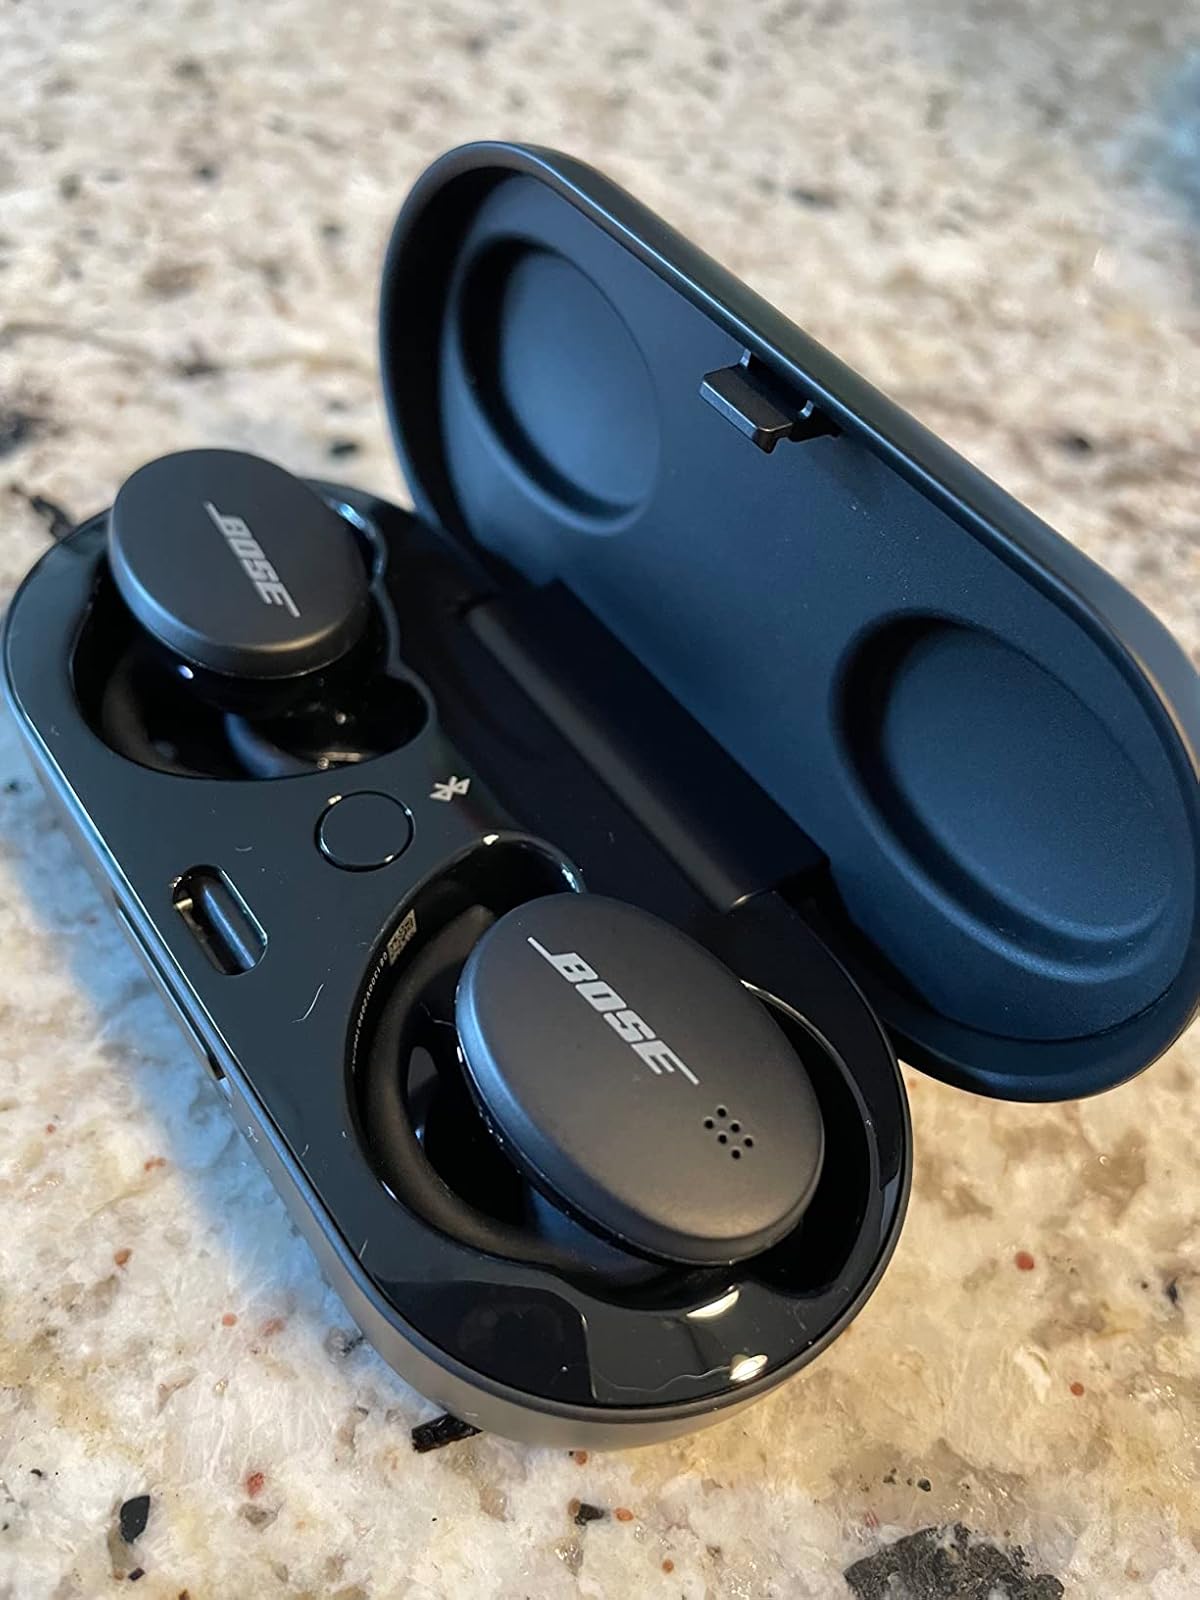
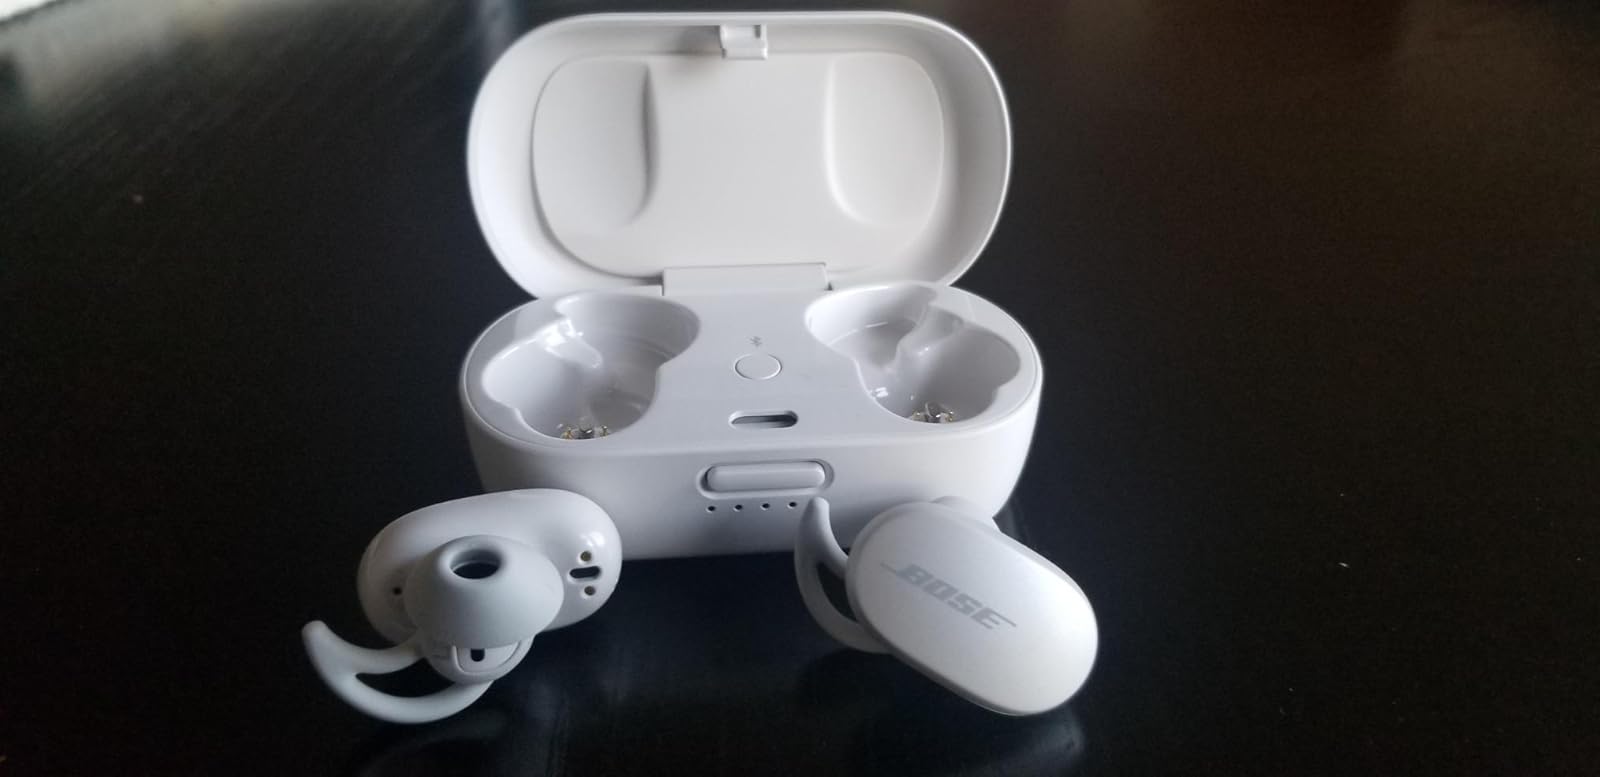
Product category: earbuds
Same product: no